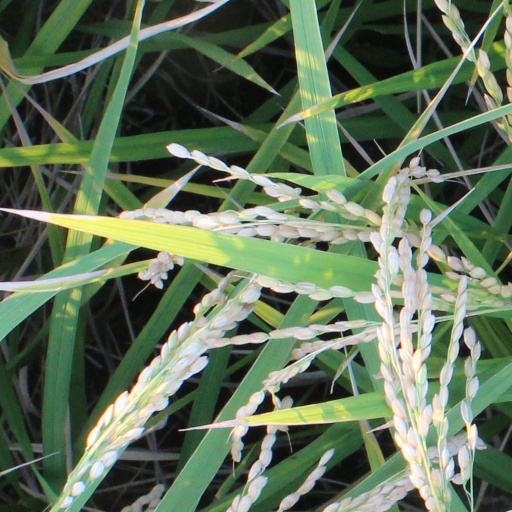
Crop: rice